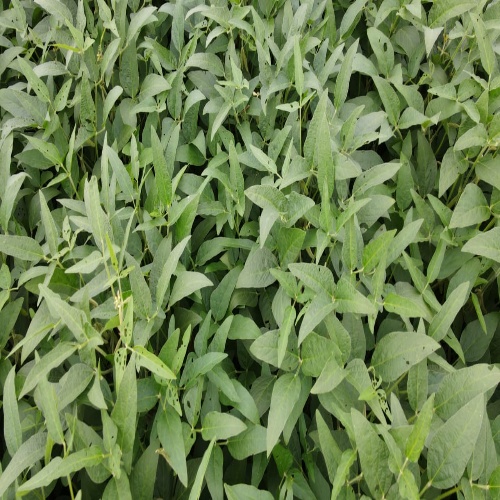
Label: Diabrotica_speciosa